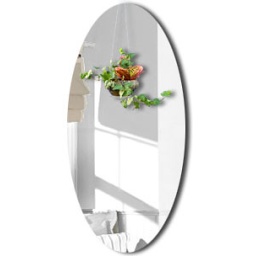
Colorful plant hanging in bathroom with decorative hanger